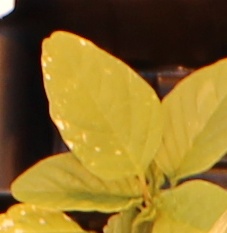
Label: Palmer Amaranth